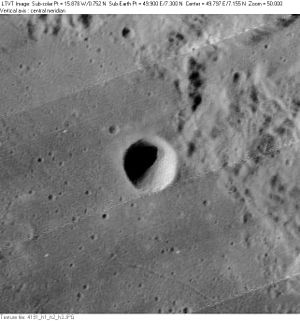
Asada (månekrater)
Asada er et lille nedslagskrater på Månen beliggende i den nordlige udkant af Mare Fecunditatis og nordøst for Taruntiuskrateret på Månens forside. Det er opkaldt efter den japanske astronom Goryu Asada. Asada er et cirkulært krater, hvis indre væg skråner ned mod en lille central kraterbund i centrum.